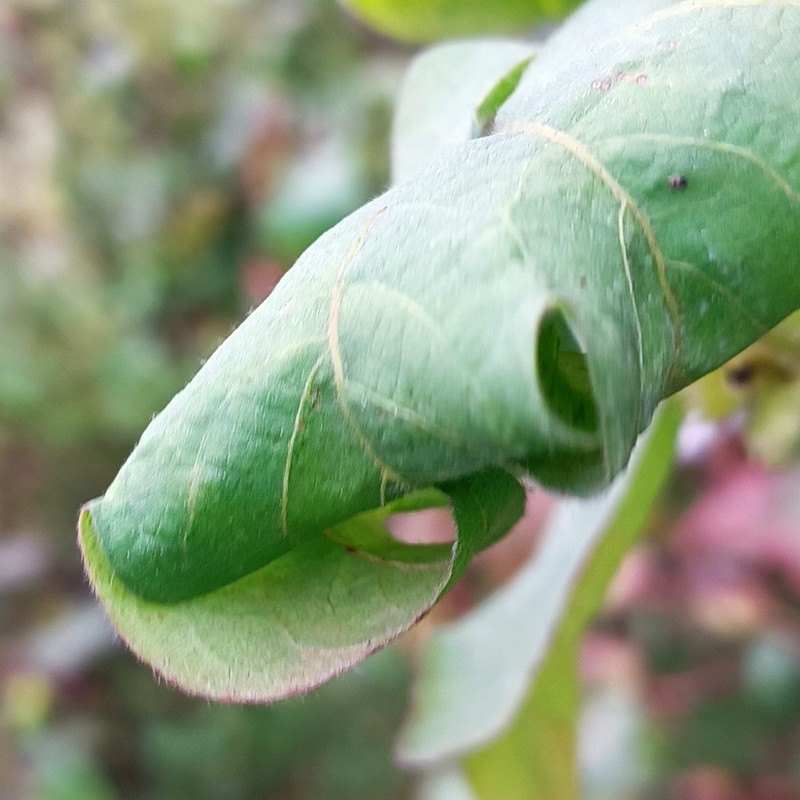
Label: Curl Virus